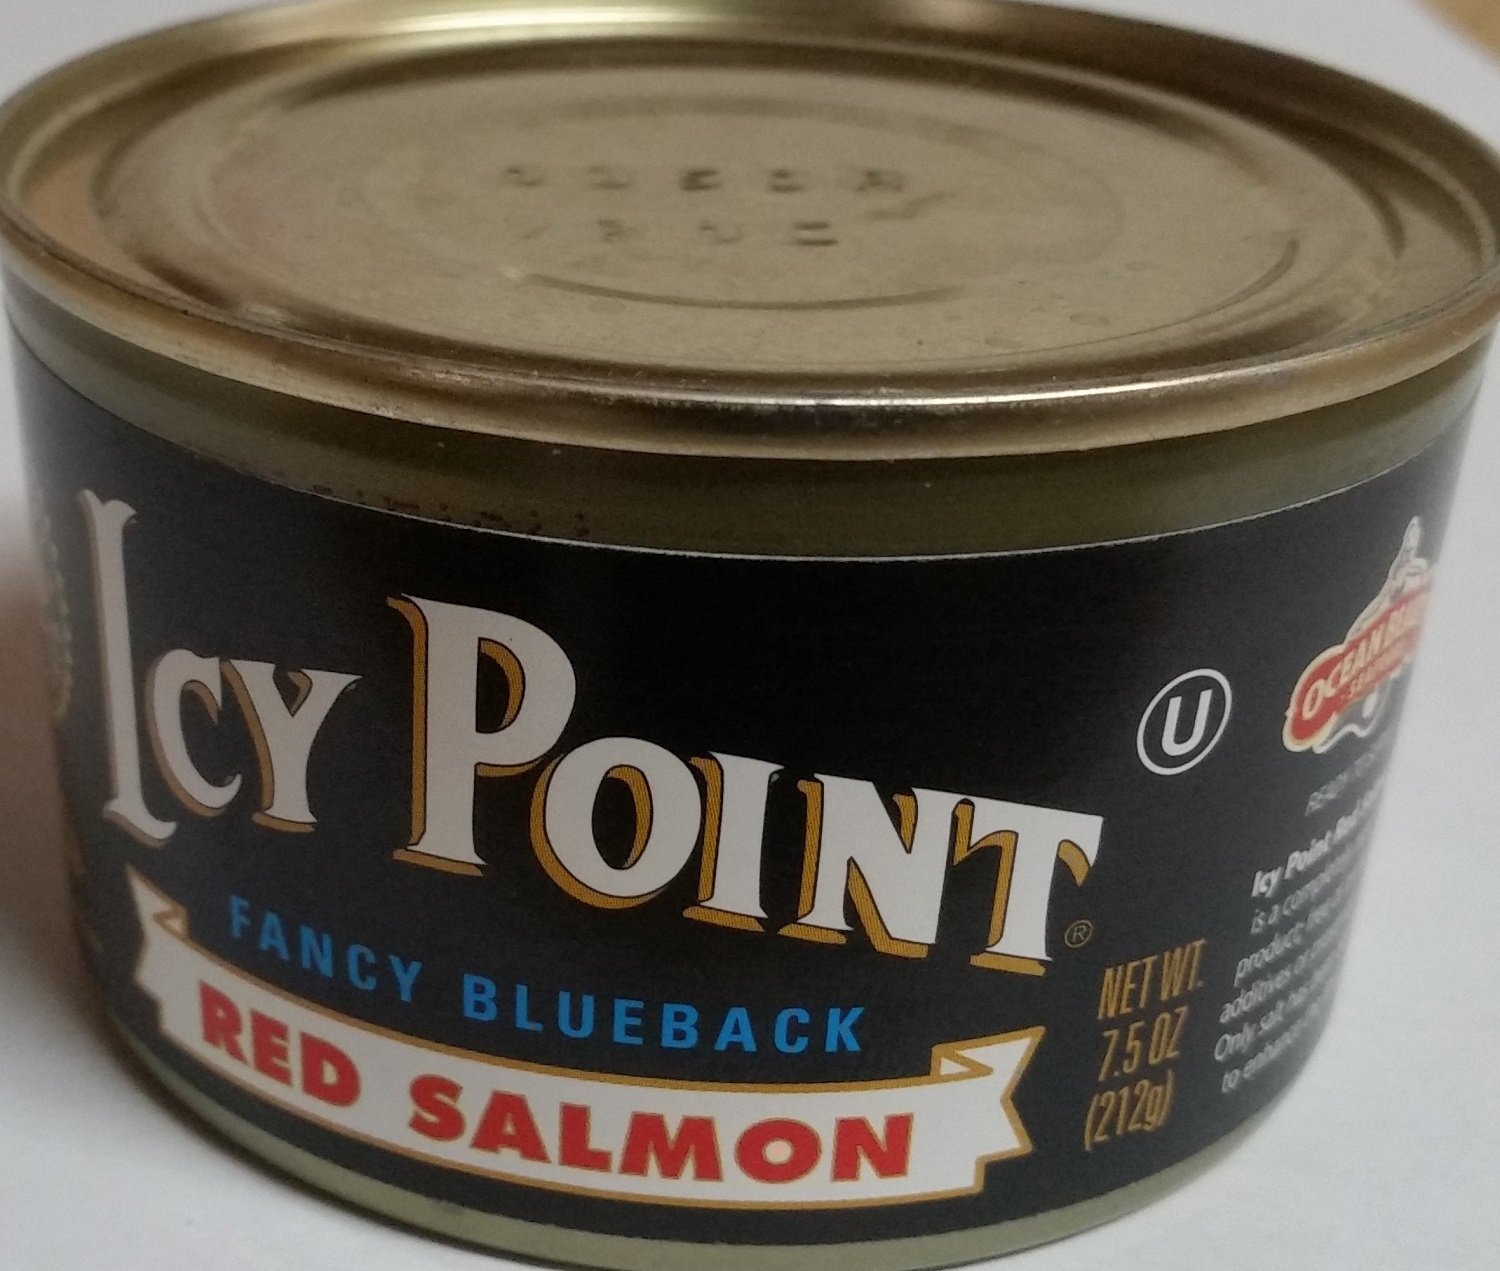
Item Name: Icy Point Alaska Red Salmon (Sockeye), 7.5-Ounce Cans (Pack of 6)
Bullet Point 1: All Natural, only salt added for flavor; Kosher
Bullet Point 2: Packed using fresh Alaska salmon
Bullet Point 3: Naturally contains EPA/DHA Omega-3 fatty acids
Bullet Point 4: Wild-caught; Product of USA
Value: nan
Unit: None

Price: 49.99